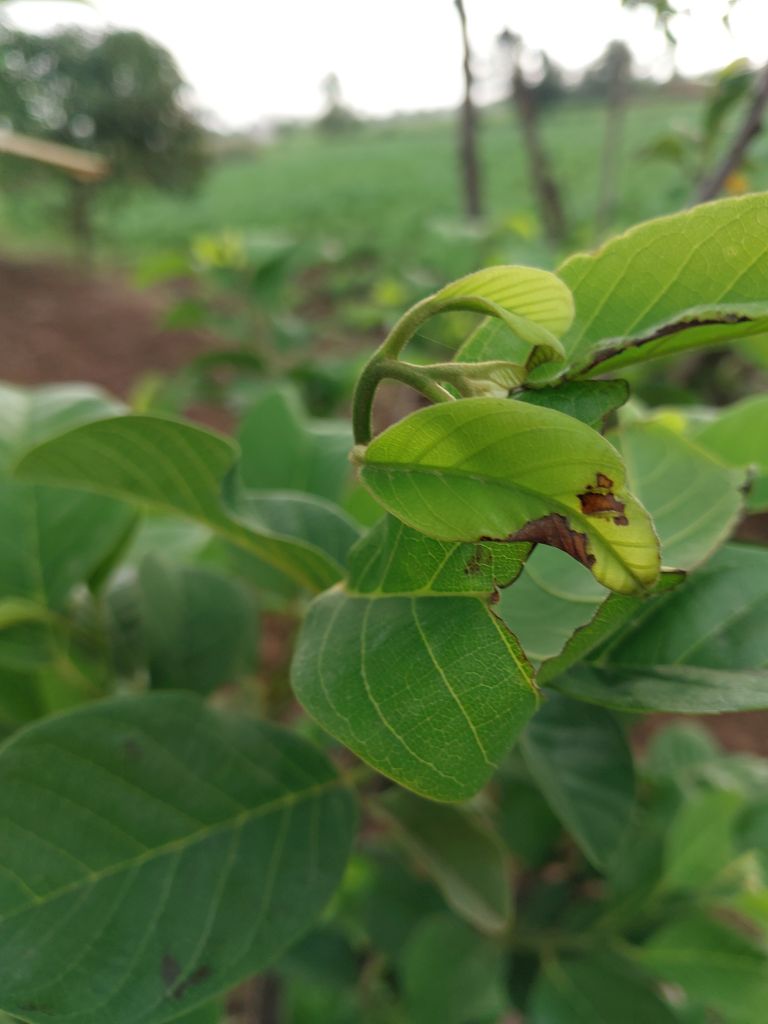
Disease label: Leaf spot on Leaves